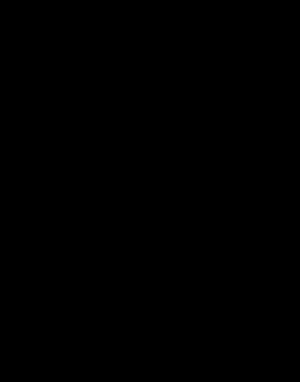
Le circuit intégré 7402 fait partie de la série des circuits intégrés 7400 utilisant la technique TTL.